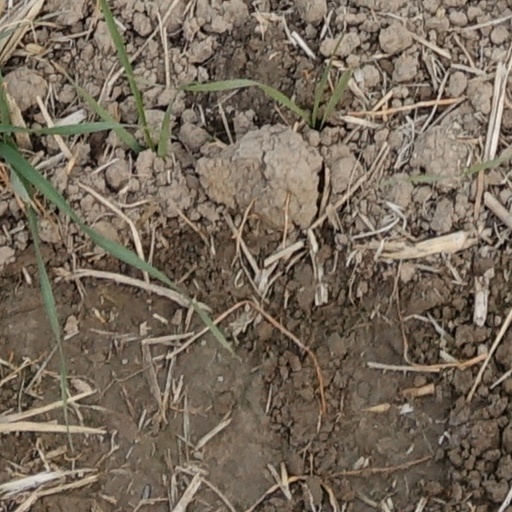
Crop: wheat